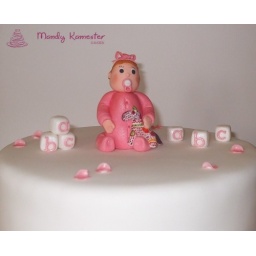
Pink baby girl surrounded by fallen rose petals and building blocks.